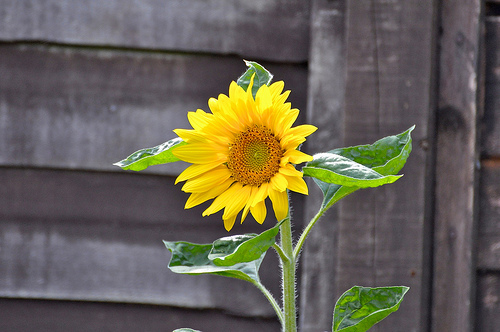
Flower: sunflower